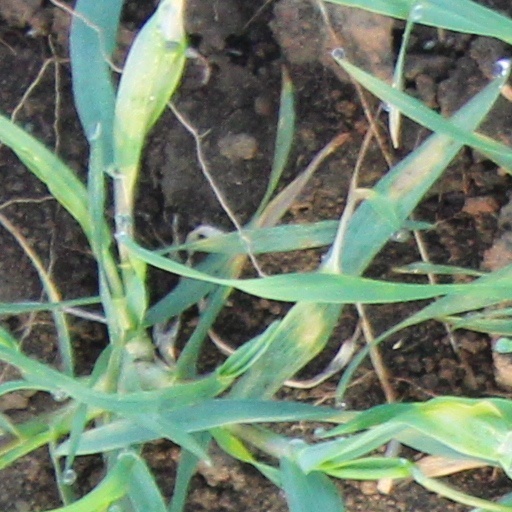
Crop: wheat